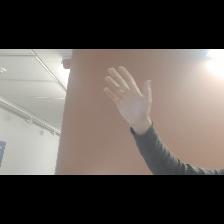
Label: Human